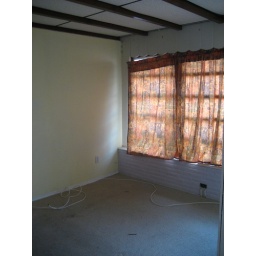
Standing in the bedroom door, looking to the right. The main room with the kitchen and all is behind you, here.